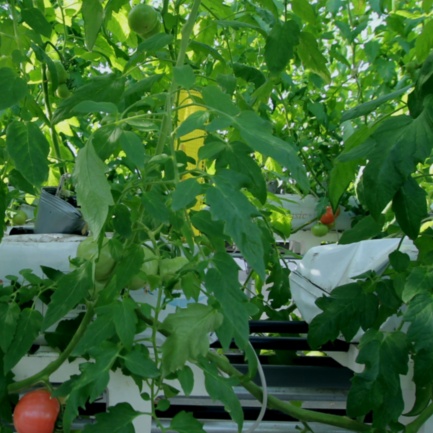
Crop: tomato